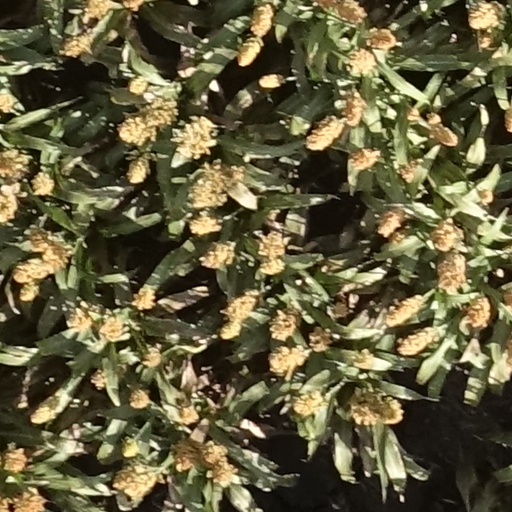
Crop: sorghum